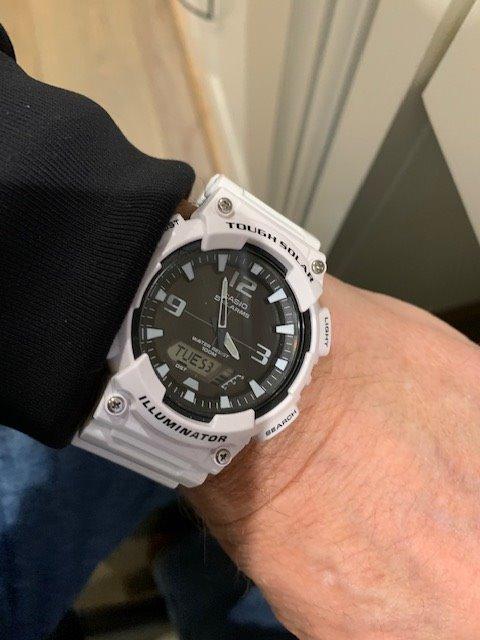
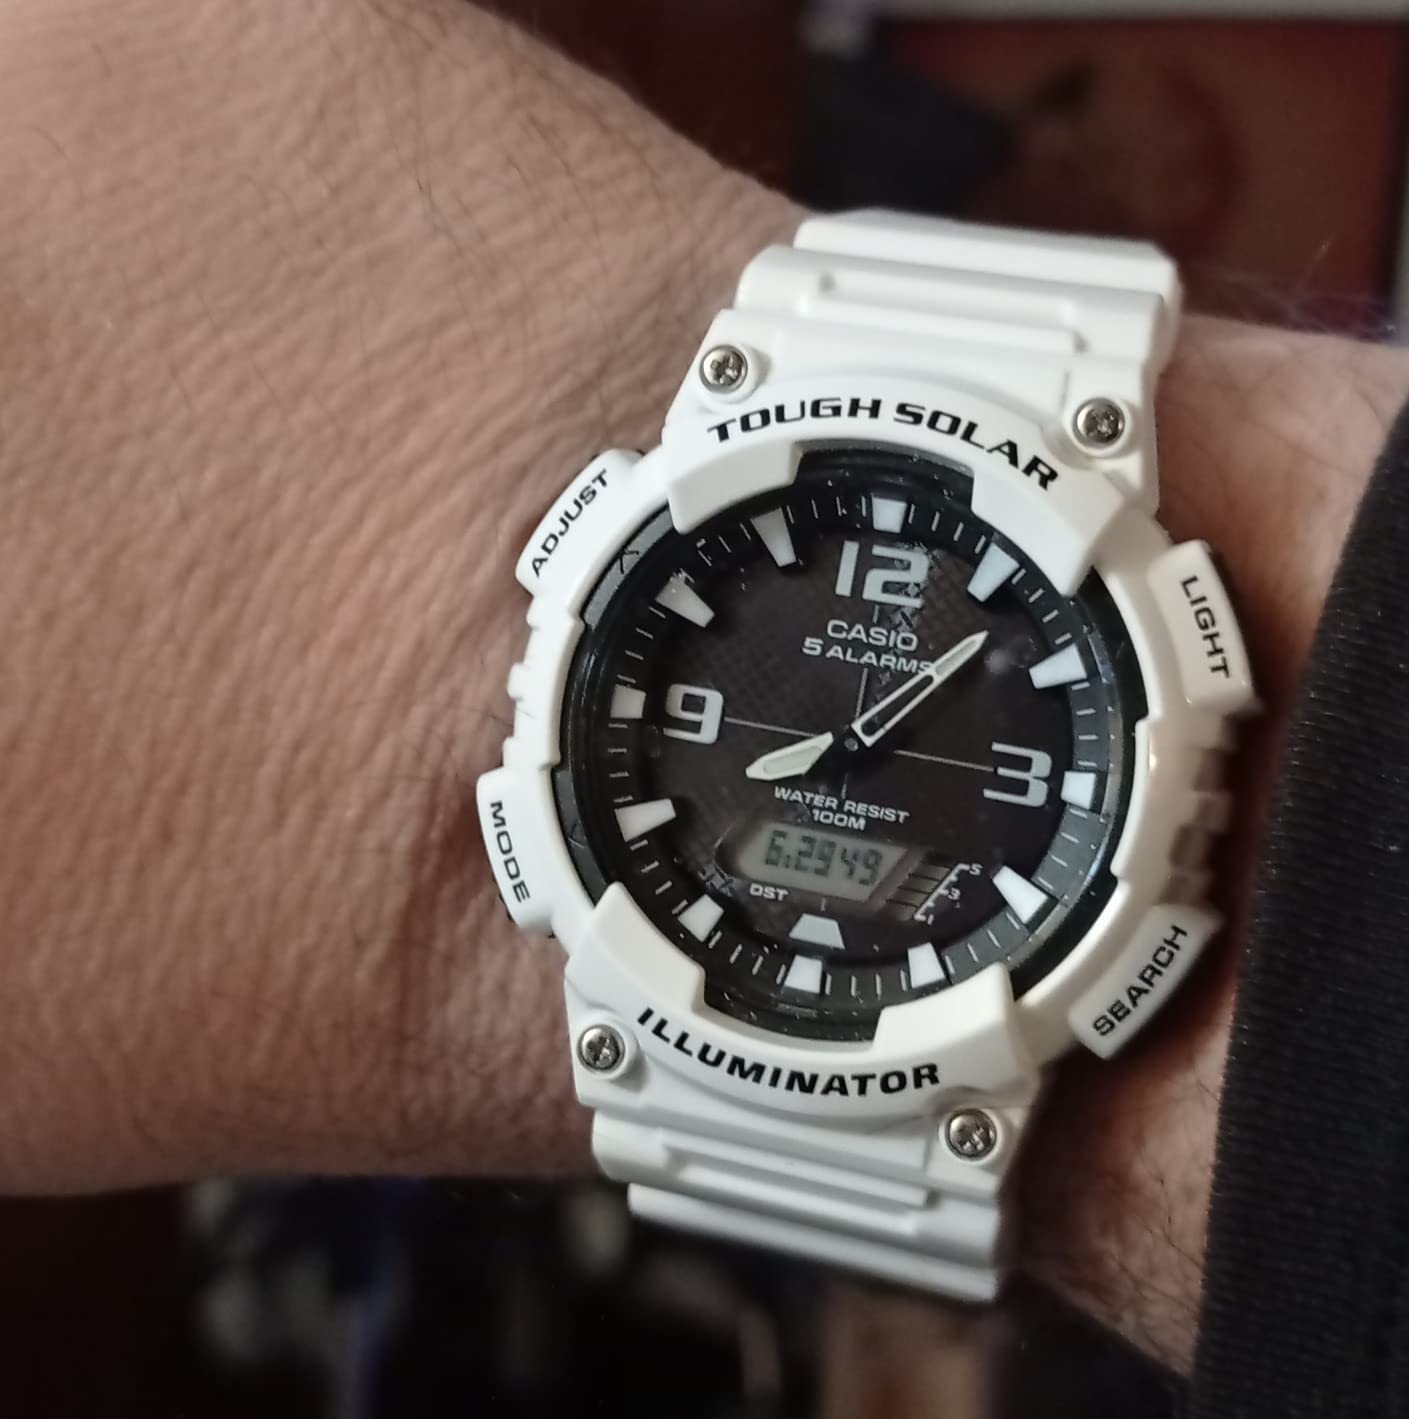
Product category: accessories_watch
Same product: yes